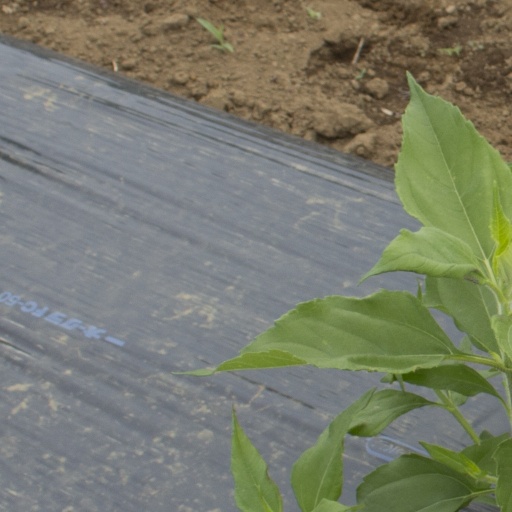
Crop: Jerusalem artichoke